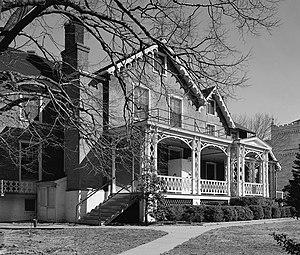
John Wilkes Booth est un acteur de théâtre américain et sympathisant des Confédérés qui a assassiné Abraham Lincoln, seizième président des États-Unis, au théâtre Ford de Washington le 14 avril 1865. Lincoln, qui avait reçu de Booth une balle dans la nuque, mourut le lendemain, devenant le premier président de l'histoire des États-Unis à être assassiné.
Le Cottage du Président Lincoln, President Lincoln's cottage at the Soldiers' Home en anglais, est un monument national américain se trouvant sur le domaine de la Maison de Retraite des Forces Armées, lieu anciennement connu sous le nom de la Maison des Soldats. Ce monument se trouve près des quartiers de Petworth et Park View de la ville de Washington. Le cottage du Président Lincoln était auparavant connu sous le nom de Cottage d'Anderson.